Stone Bridge (Regensburg)

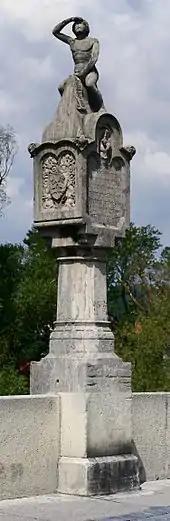
"Bruckmandl" at the highest point of the bridge

The chapel was removed and replaced by a tollhouse in 1829. In the early 20th century, when the tramway was built, all buildings between the remaining tower and the Amberg Salt Store were removed, widening the street approaching the bridge, and a wide arch was built over it beside the tower. Late in the Second World War, on 23 April 1945, German troops dynamited the second pier of the bridge immediately in front of that point, and also the eleventh, to slow the advance of American troops. The Americans installed temporary planking the following winter, but the damage was not fully repaired until 1967.